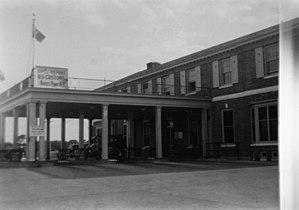
États-Unis, état de New-York. Poste de douanes Rouses Point.